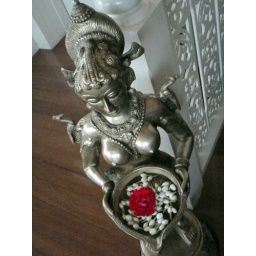
Statuette of topless woman holding bowl of flowers in Mandarin Orient Hotel spa in Bangkok.